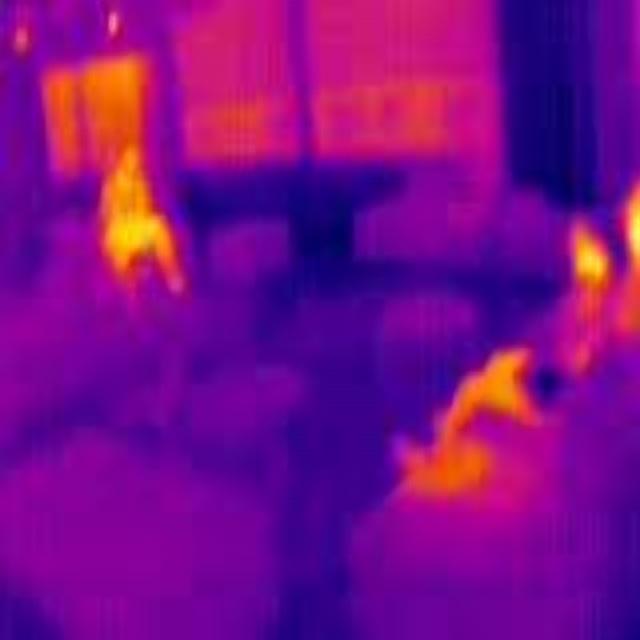
Detected objects:
label: person
label: person